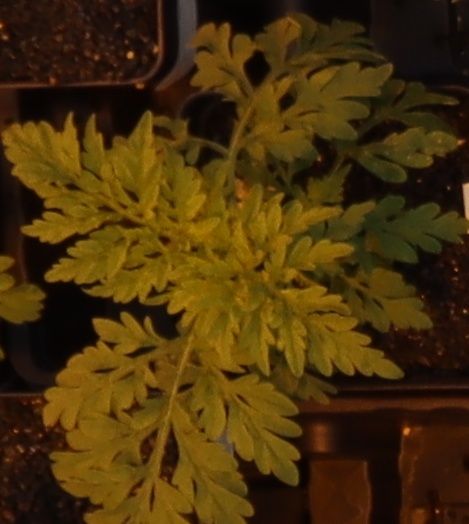
Label: Ragweed